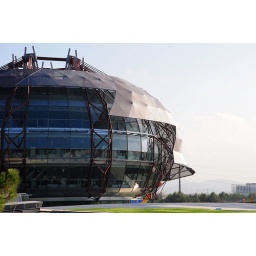
Some images of the unusual office building under construction for Nespresso.